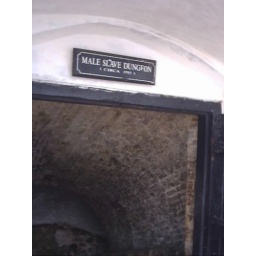
Male slave dungeon at the cape coast castle in Ghana. Photo taken on December 2005. Photo by Al-Amin Yusuph